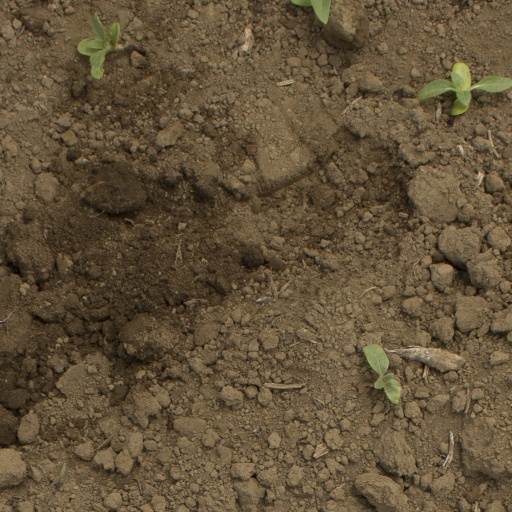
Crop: Jerusalem artichoke